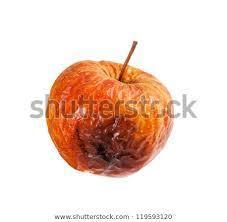
Label: apples